Glenn Hoddle Academy

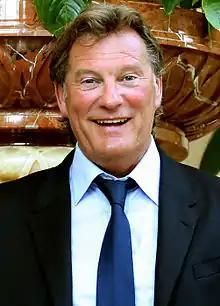
Glenn Hoddle pictured in 2014

The main objective of the academy is to get former Premier League and Football League Championship scholars back into professional football after being released by their various clubs.